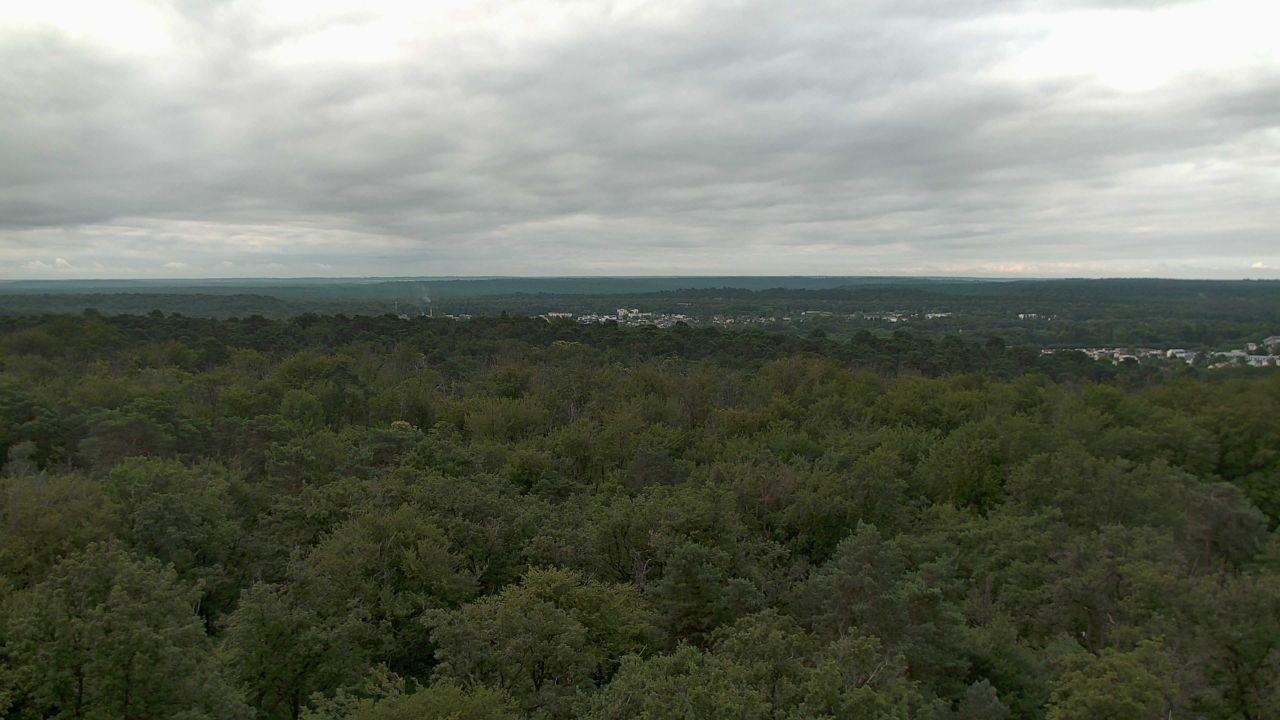
Fire: no
Smoke: yes